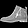
Label: Ankle boot